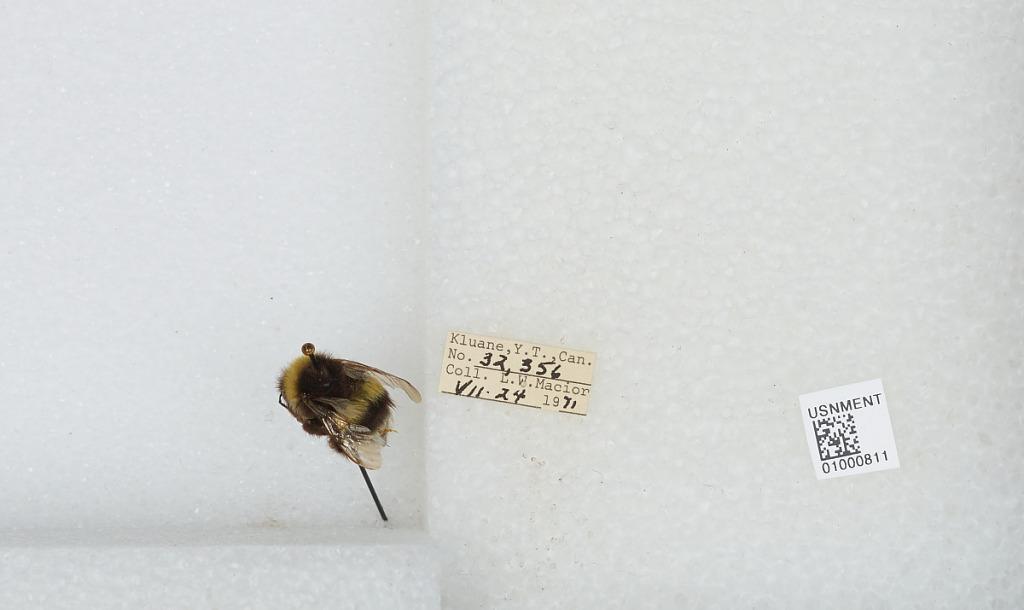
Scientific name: Bombus (Bombus) lucorum (Linnaeus)
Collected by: L. Macior
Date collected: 1971-7-24
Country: Canada
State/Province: Yukon Territory
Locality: Kluane
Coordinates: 60.75, -139.5